Irina Ramialison

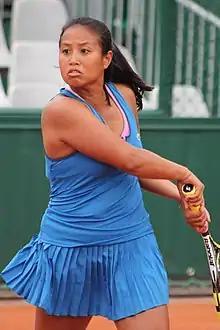
Roland Garros, 2015

Irina Ramialison (born 9 June 1991) is a professional tennis player from France.